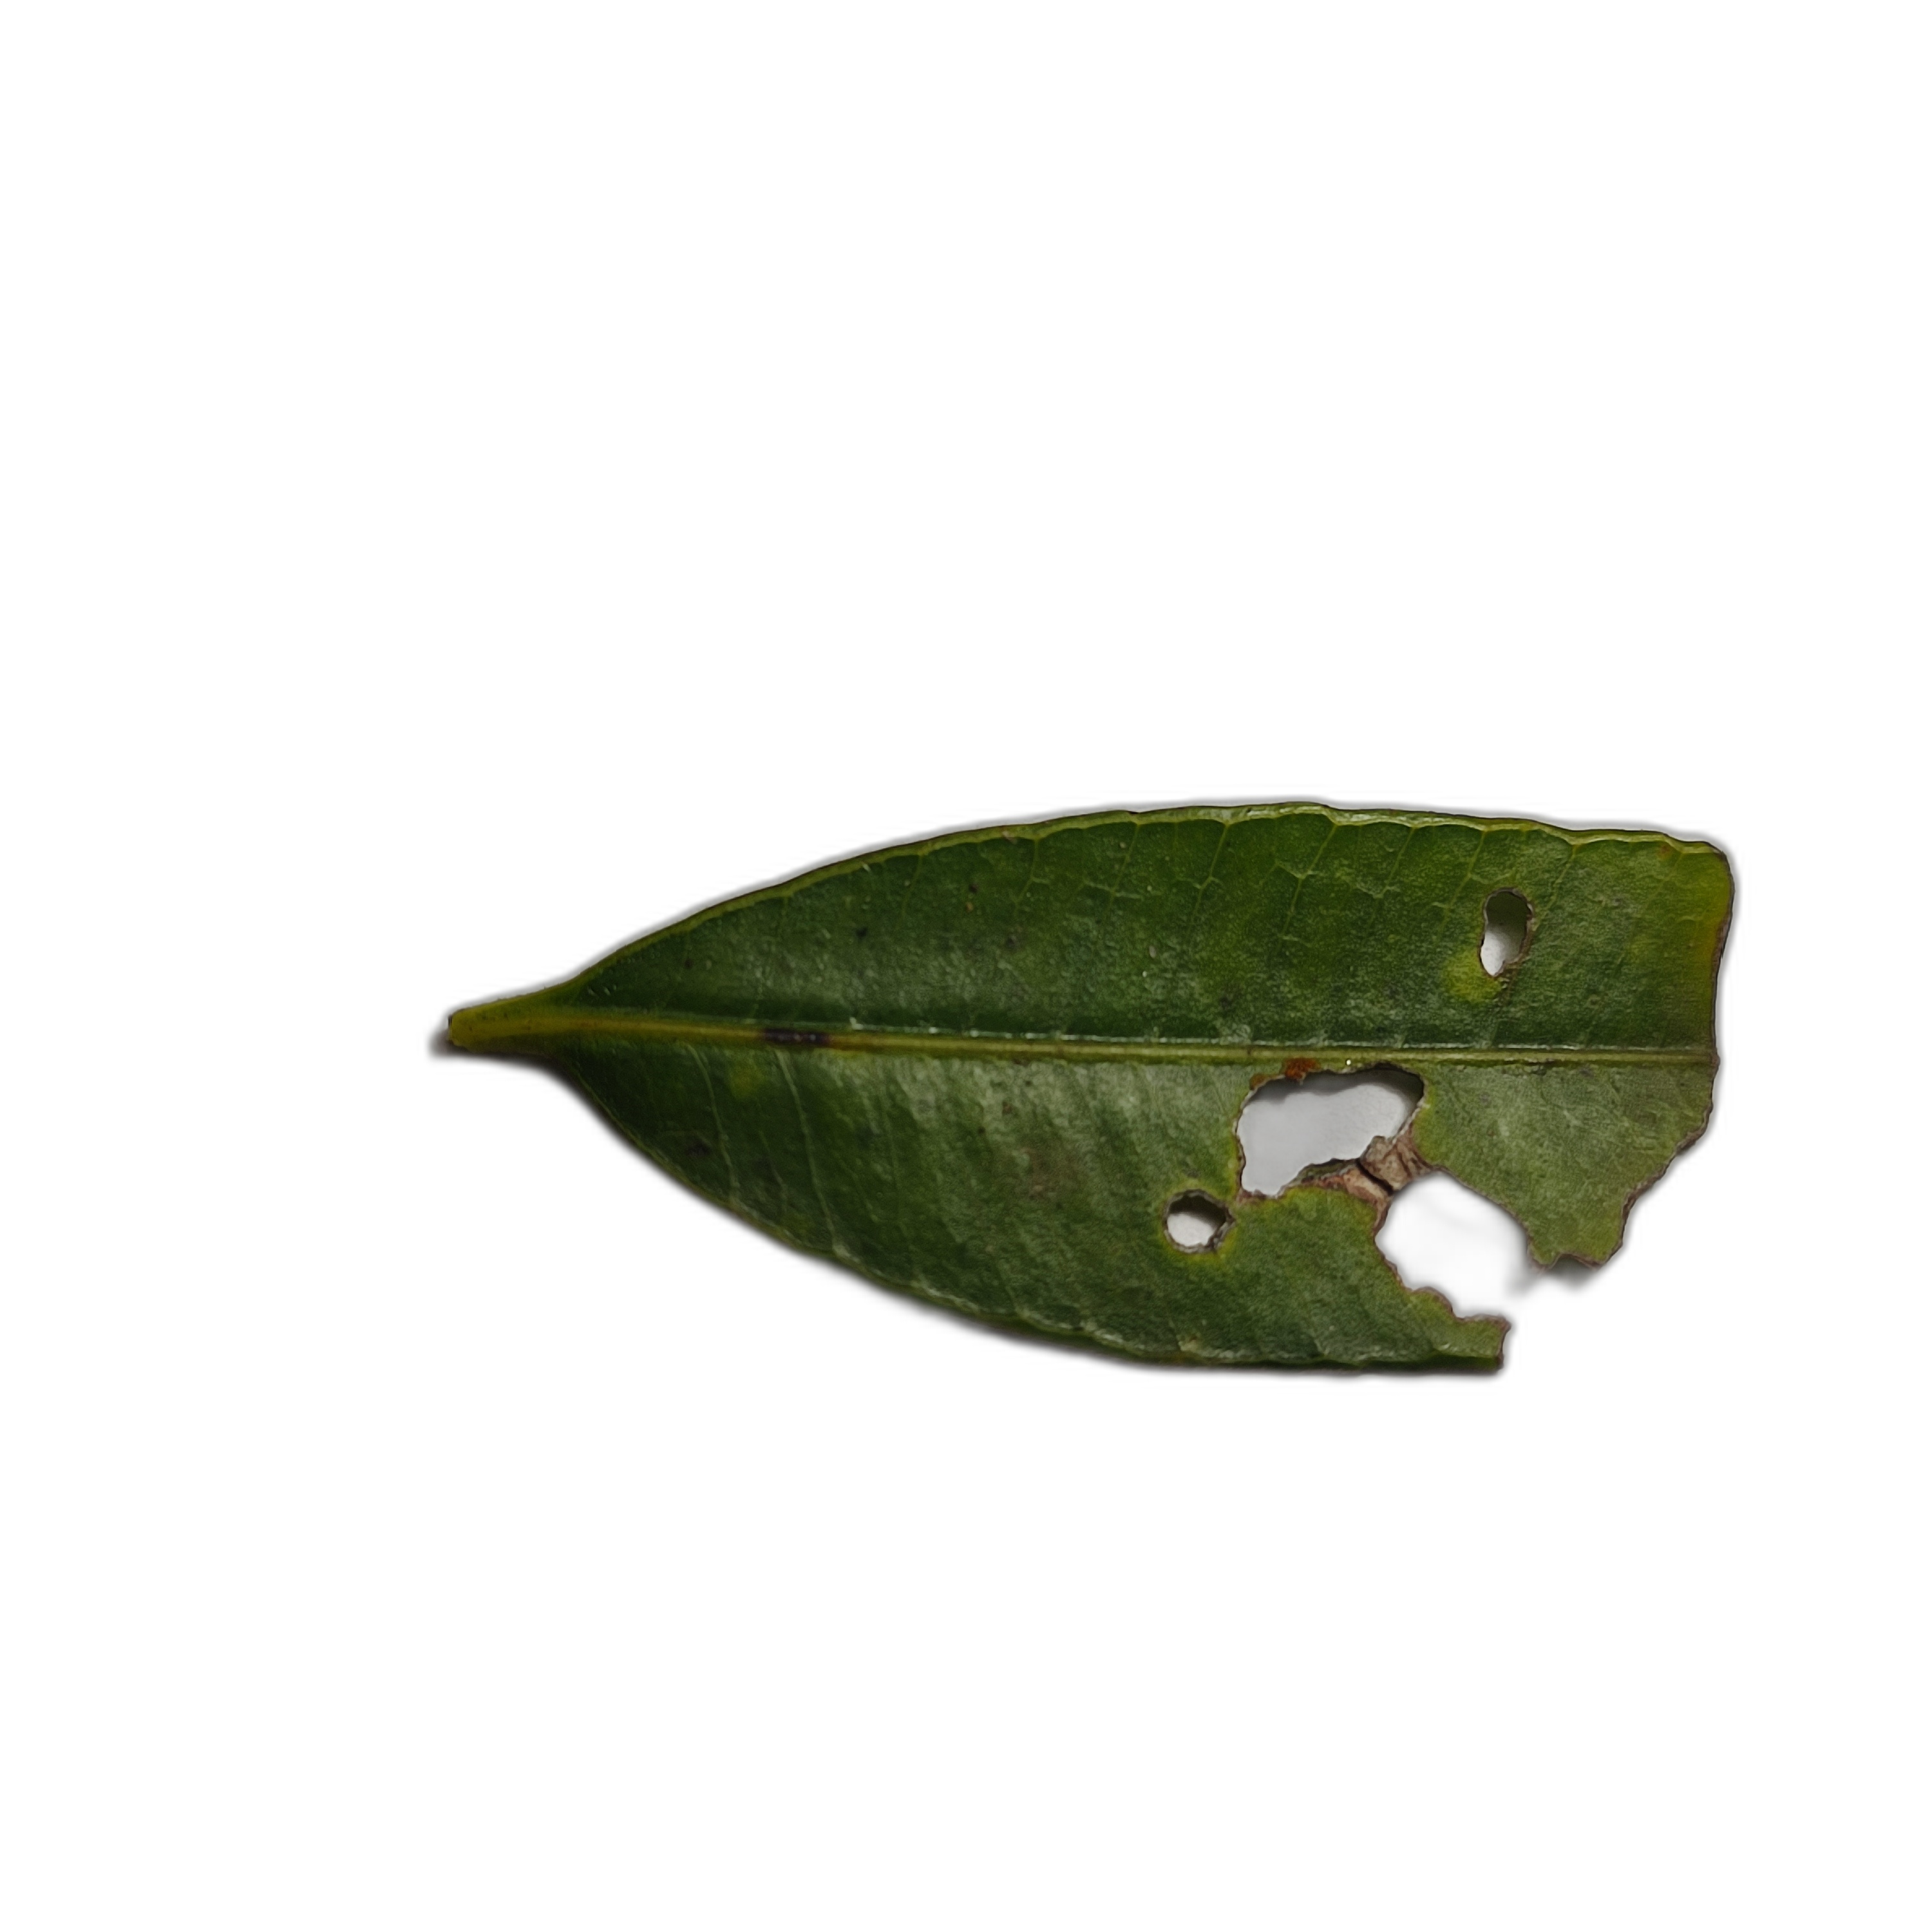
Label: not_healthy